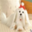
Label: dog